Comprehensive High School, Aiyetoro

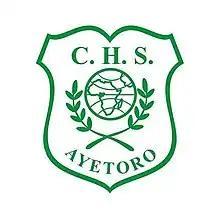
Comprehensive High School Logo

Comprehensive high school at present, has two hostels; male and female hostel. Both hostels are identical and they have a square like shaped structure forming a quadrangle at the center. The hostels are a single storey building. Each hostel comprises four dormitories: Dom A, Dom B,Dom C,Dom D. There is really no criteria in allocating students to dormitories. Apart from the dormitories, there are single room that are mostly occupied by the senior students. The hostels have two large laundry rooms each which are mostly used by the boarders in taking their bath as it is quite large enough to allow them take their bath at once other than using the small bathrooms which can take just one person at a time. Each hostel has a large dining room which doubles as the room used for prep at night. One if the best school in Ogun state but with poor results